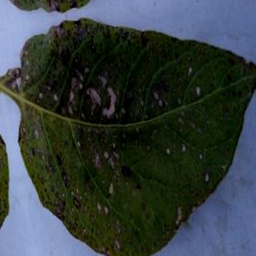
Etiqueta: Tizon_Temprano